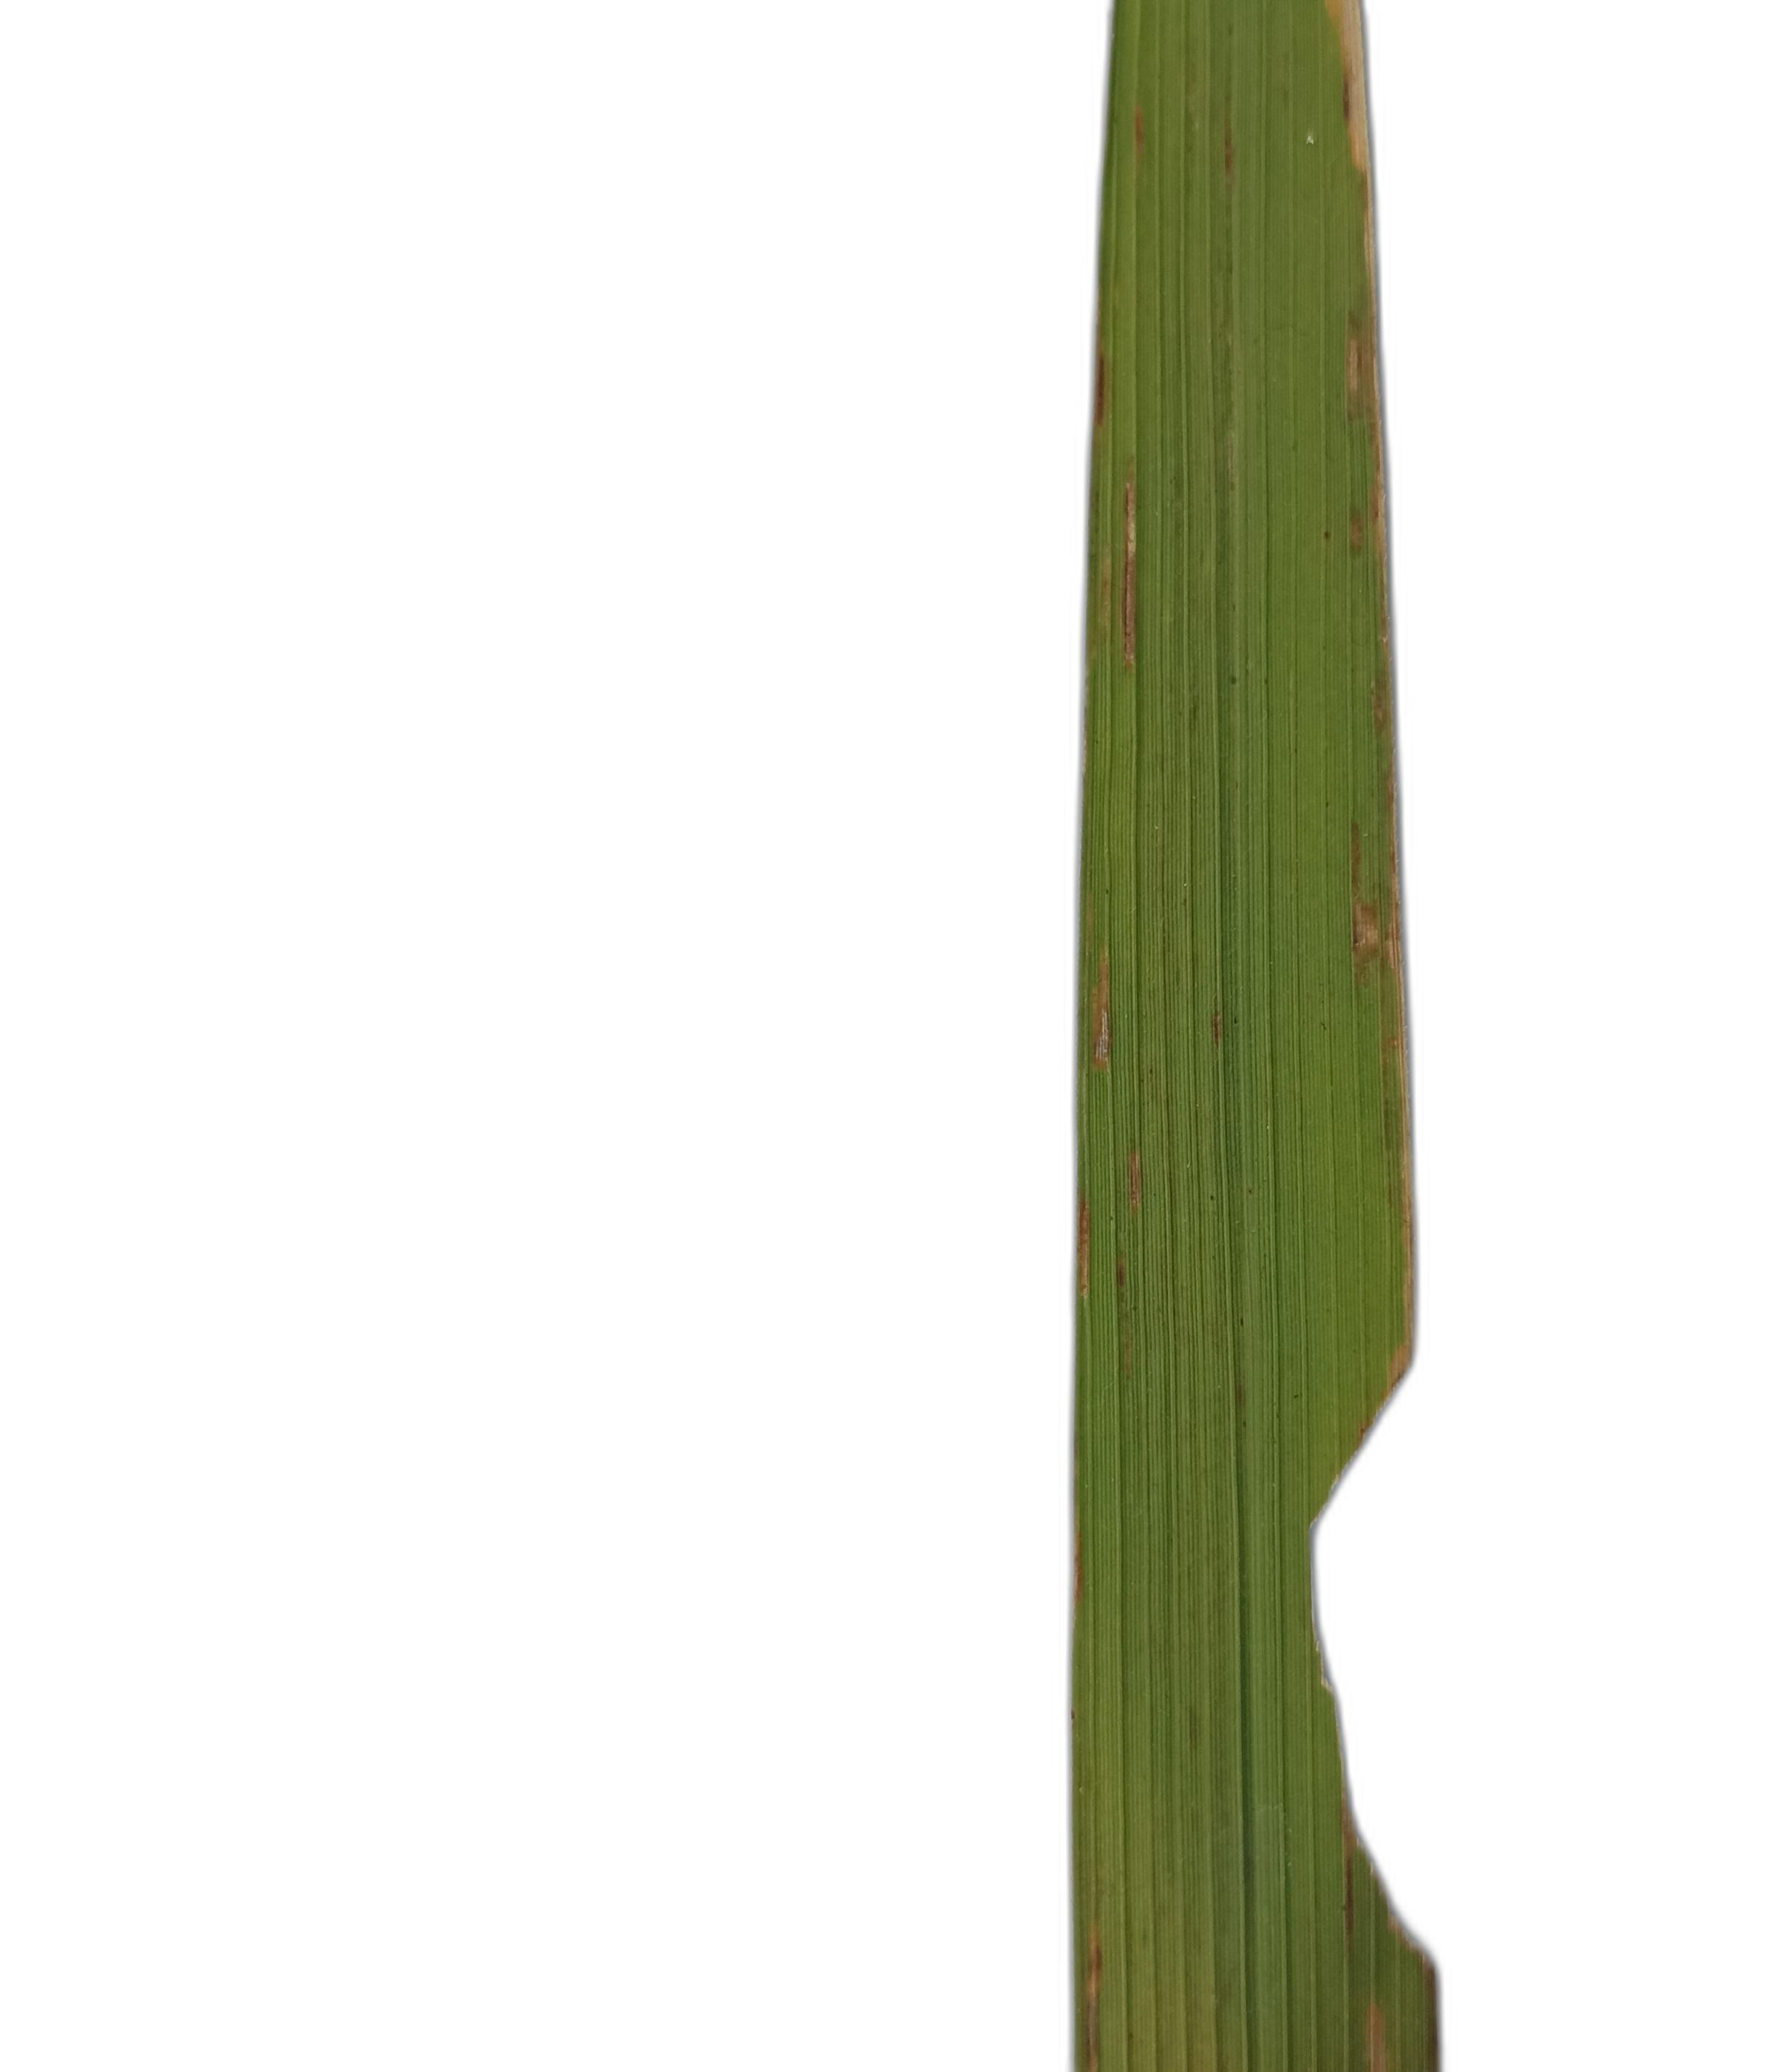
Label: Insect